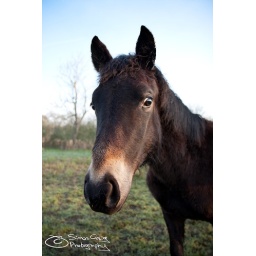
A portrait of a brown horse taken in a field in Surrey, UK on a sunny spring morning.